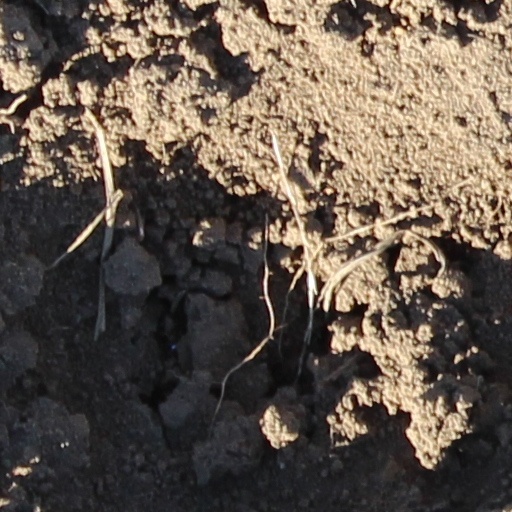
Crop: wheat